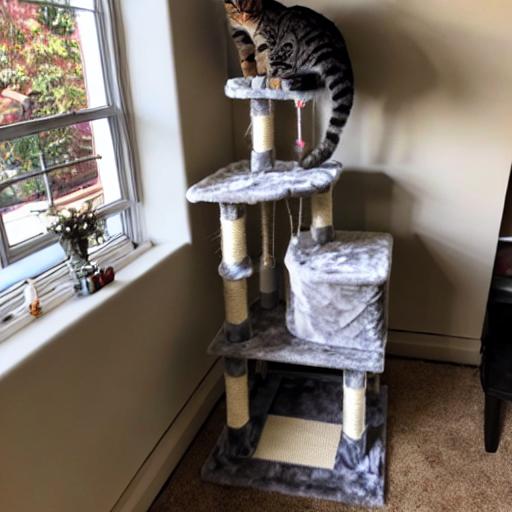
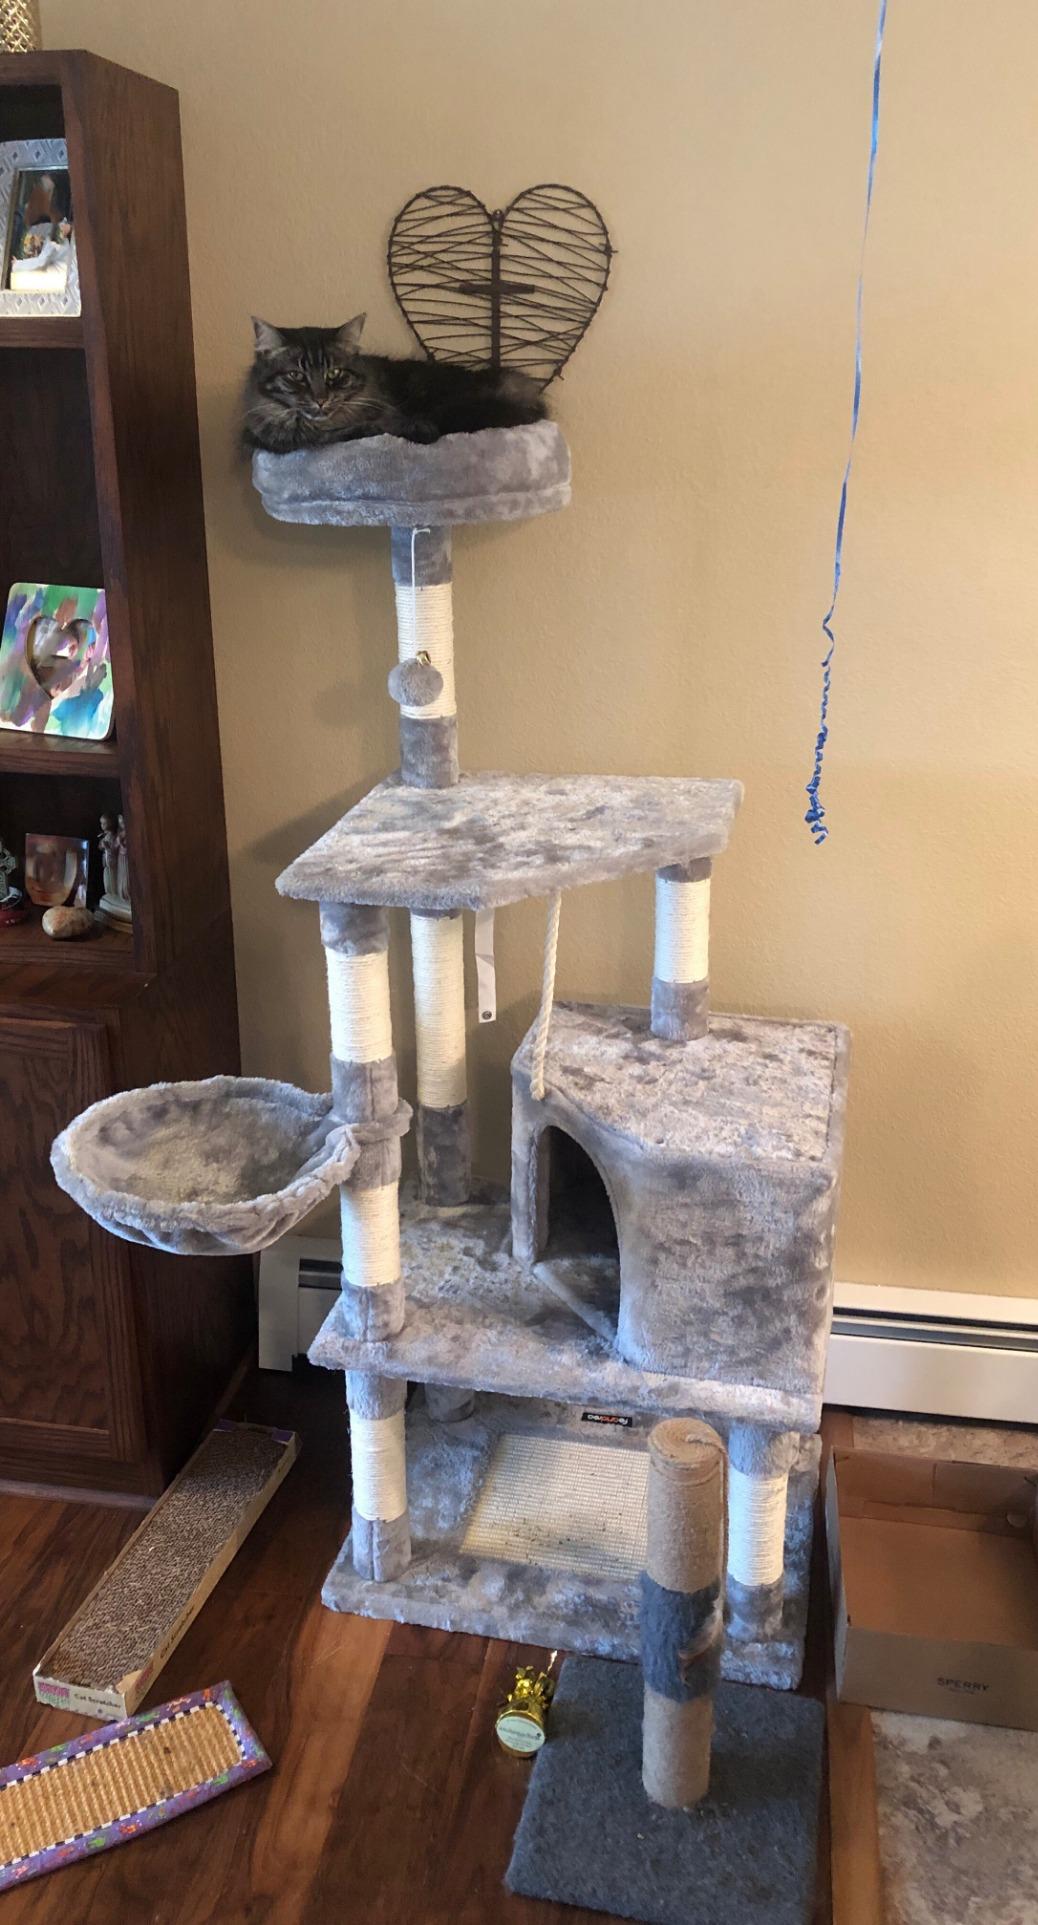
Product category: items_cat tree
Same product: no